Angkor Wat

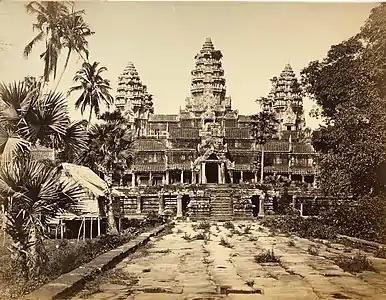
Photograph of Angkor Wat by Emile Gsell, c. 1866

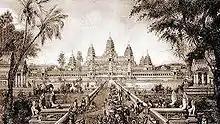
Sketch of Angkor Wat, a drawing by Louis Delaporte, c. 1880

In the 16th century, Portuguese traders and missionaries discovered a vast stone city hidden in the northern Cambodian forests, abandoned for over 150 years. This city contained temples, including Angkor Wat—the largest religious monument—which dominated the site. One of the first recorded visitors was António da Madalena, a Capuchin friar who explored the ruins in 1586. Three years later, he relayed his observations to Diogo do Couto, the official historian of the Portuguese Indies. Do Couto documented the friar’s account in his historical writings as follows: